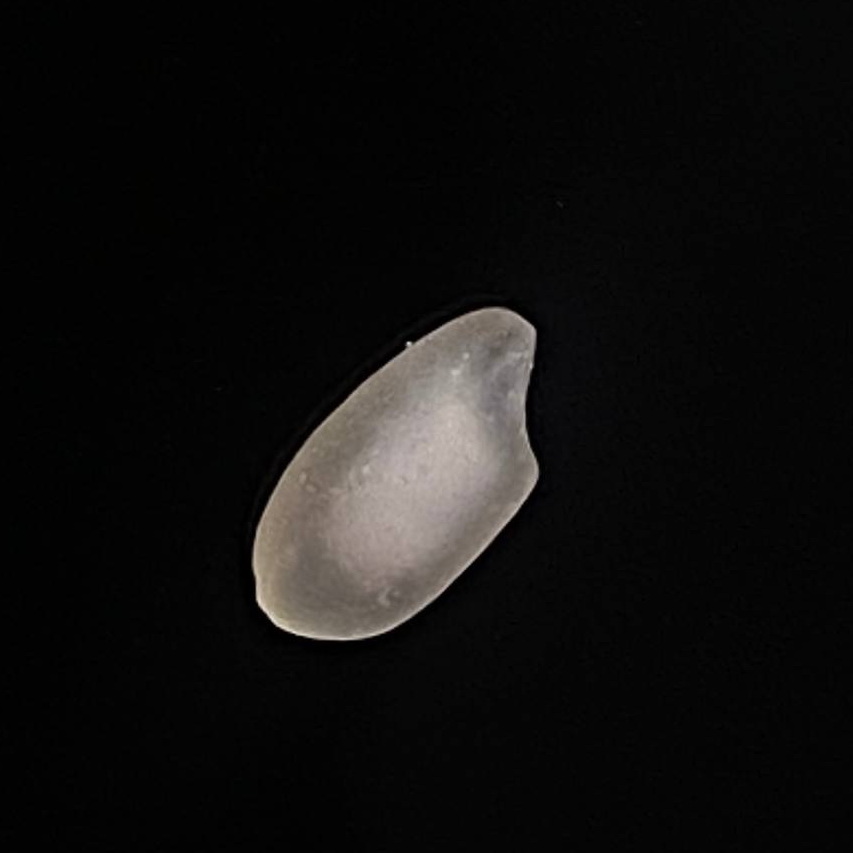
Rice variety: Bashful